Question: Please indicate a possible affordance area of the motorcycle that can be used for sitting on
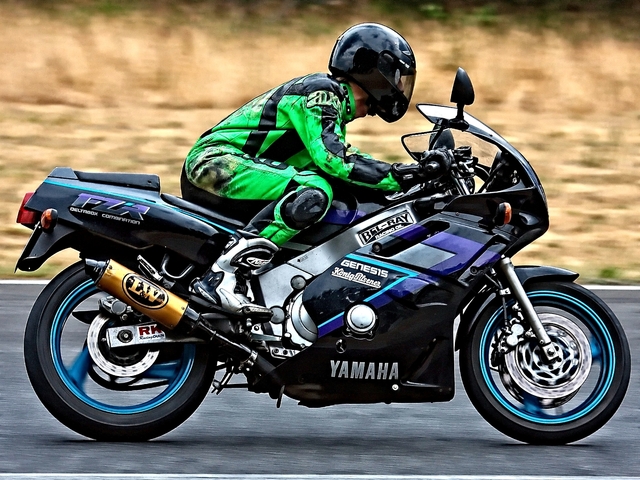
Answer: [180, 187, 298, 235]